60th Tony Awards

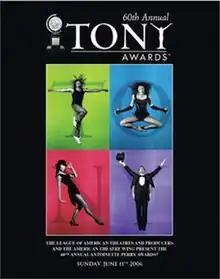
Official poster for the 60th annual Tony Awards

The 60th Annual Tony Awards were held at Radio City Music Hall on June 11, 2006. The award ceremony was broadcast live on the CBS television network in the United States. The 2006 Tony Awards did not feature a host, but instead over 60 stars presented awards at the ceremony.